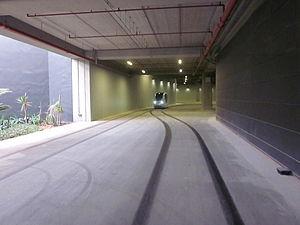
Le taxi robot, souvent désigné par ses appellations en anglais personal rapid transit, personal automated transport ou encore podcar, et que l'on pourrait traduire par « transport personnel automatisé » ou encore « transport rapide personnalisé », est un moyen de transport collectif léger permettant de se déplacer à la demande et sans arrêt intermédiaire dans de petits véhicules indépendants, en se déplaçant sur un chemin dévolu à ce moyen de transport. L'acronyme PRT a été introduit en 1978 par J. Edward Anderson.